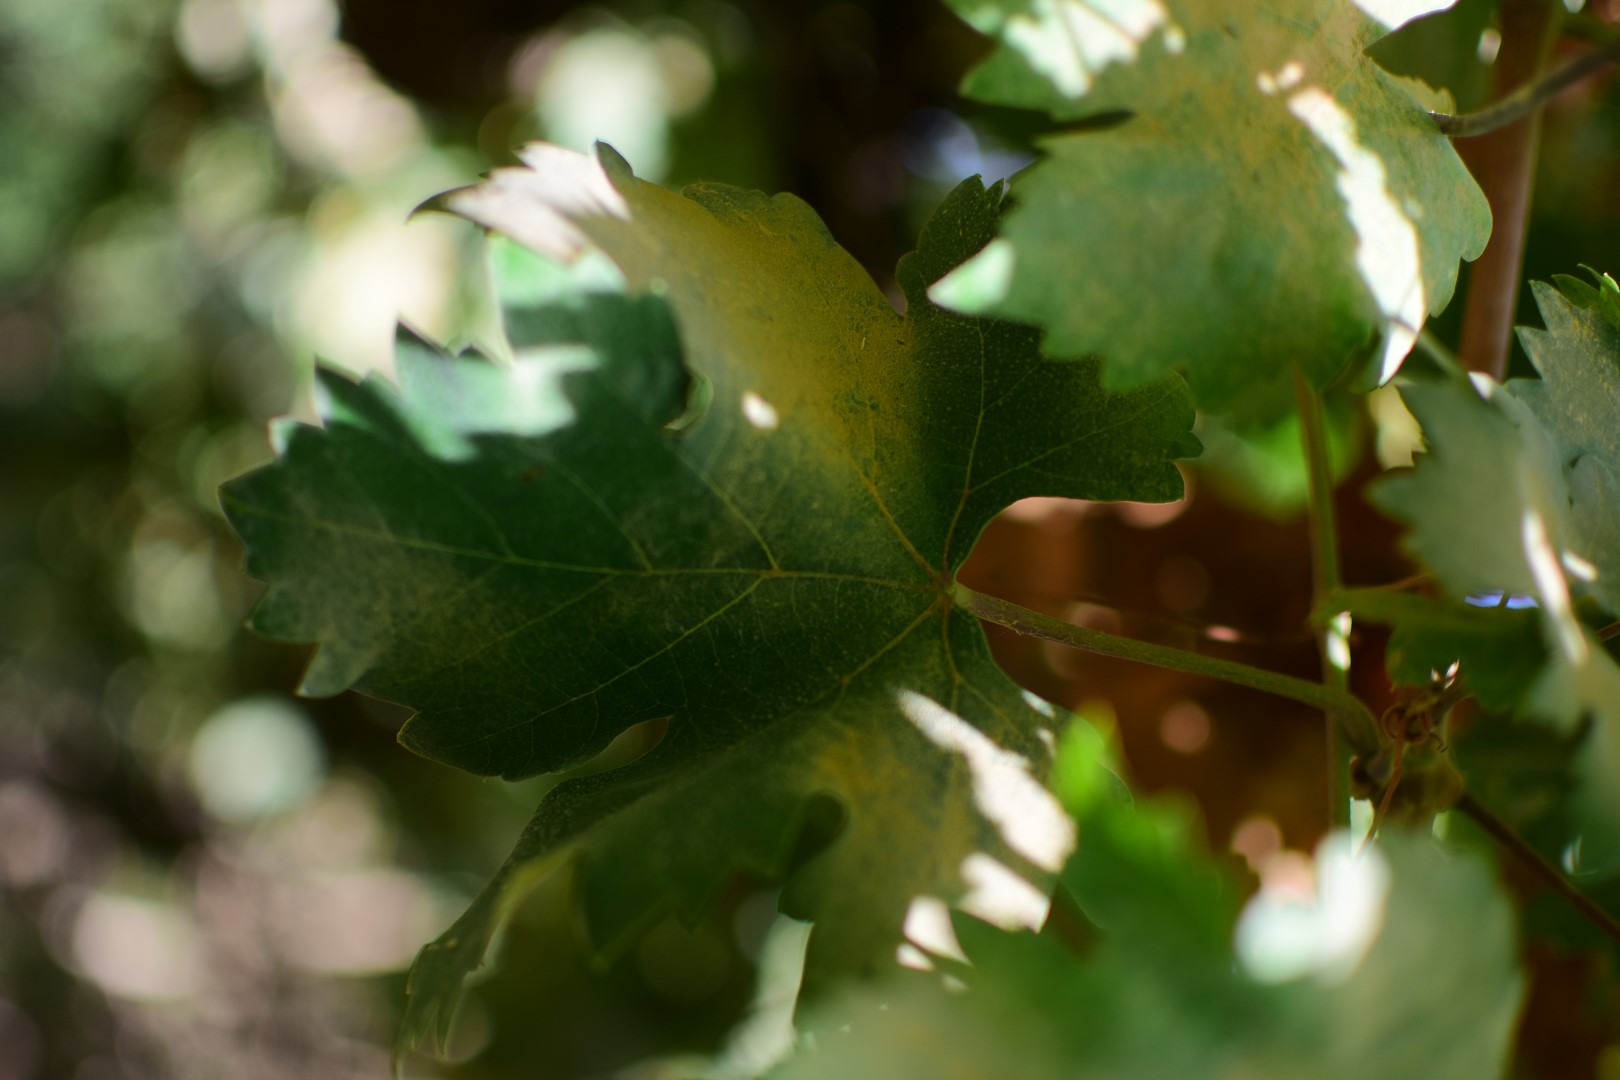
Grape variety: Shdah